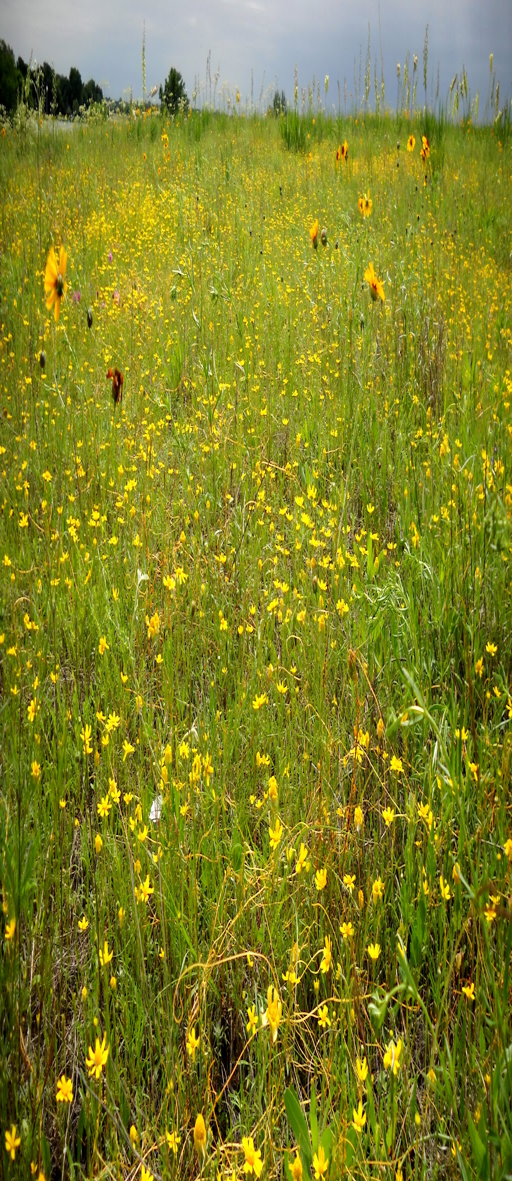
a field of assorted yellow wildflowers